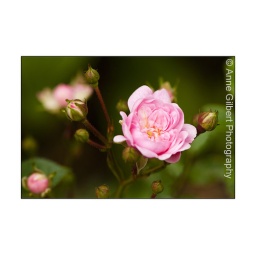
Close up of a dwarf pale pink rose in flower in summer